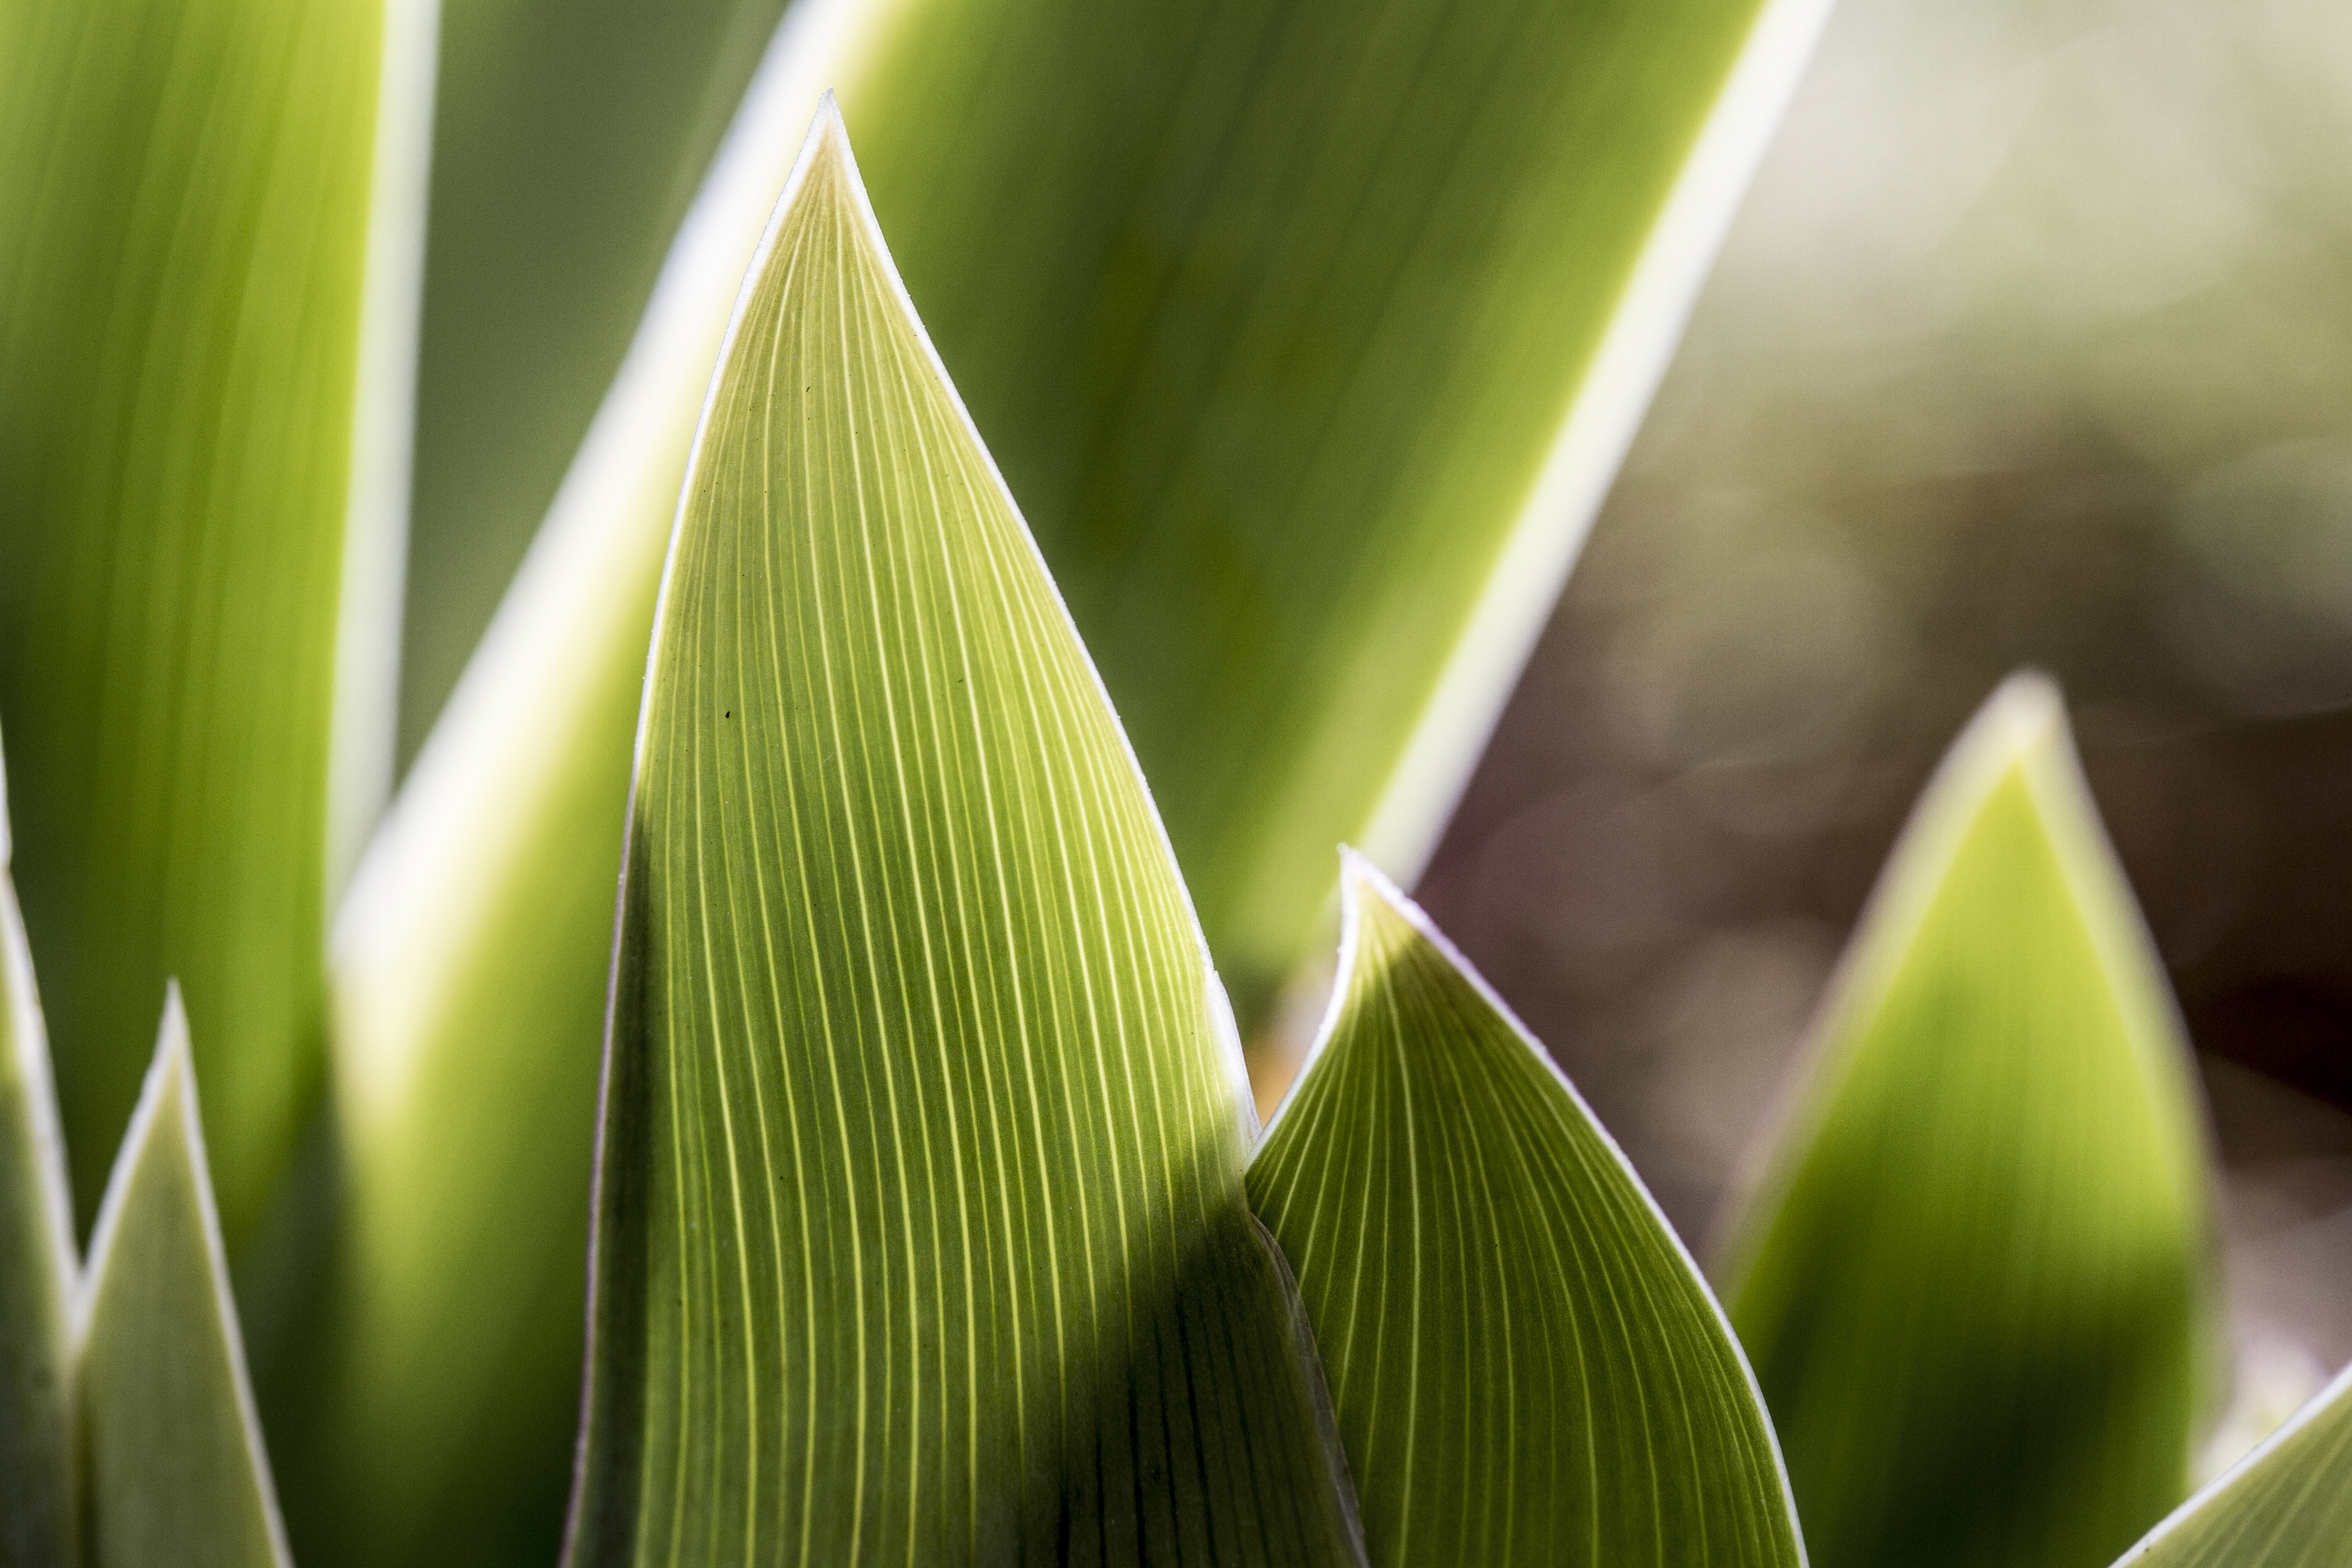
nature, grass, plant, photography, sunlight, leaf, flower, green, botany, yellow, flora, close up, uk, peterborough, macro photography, grass family, plant stem, computer wallpaper